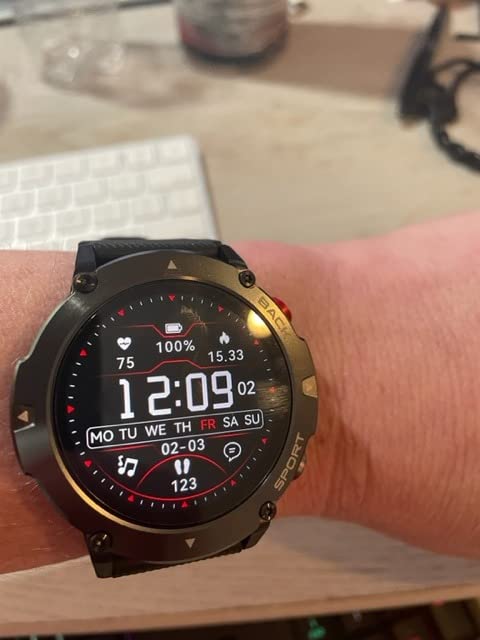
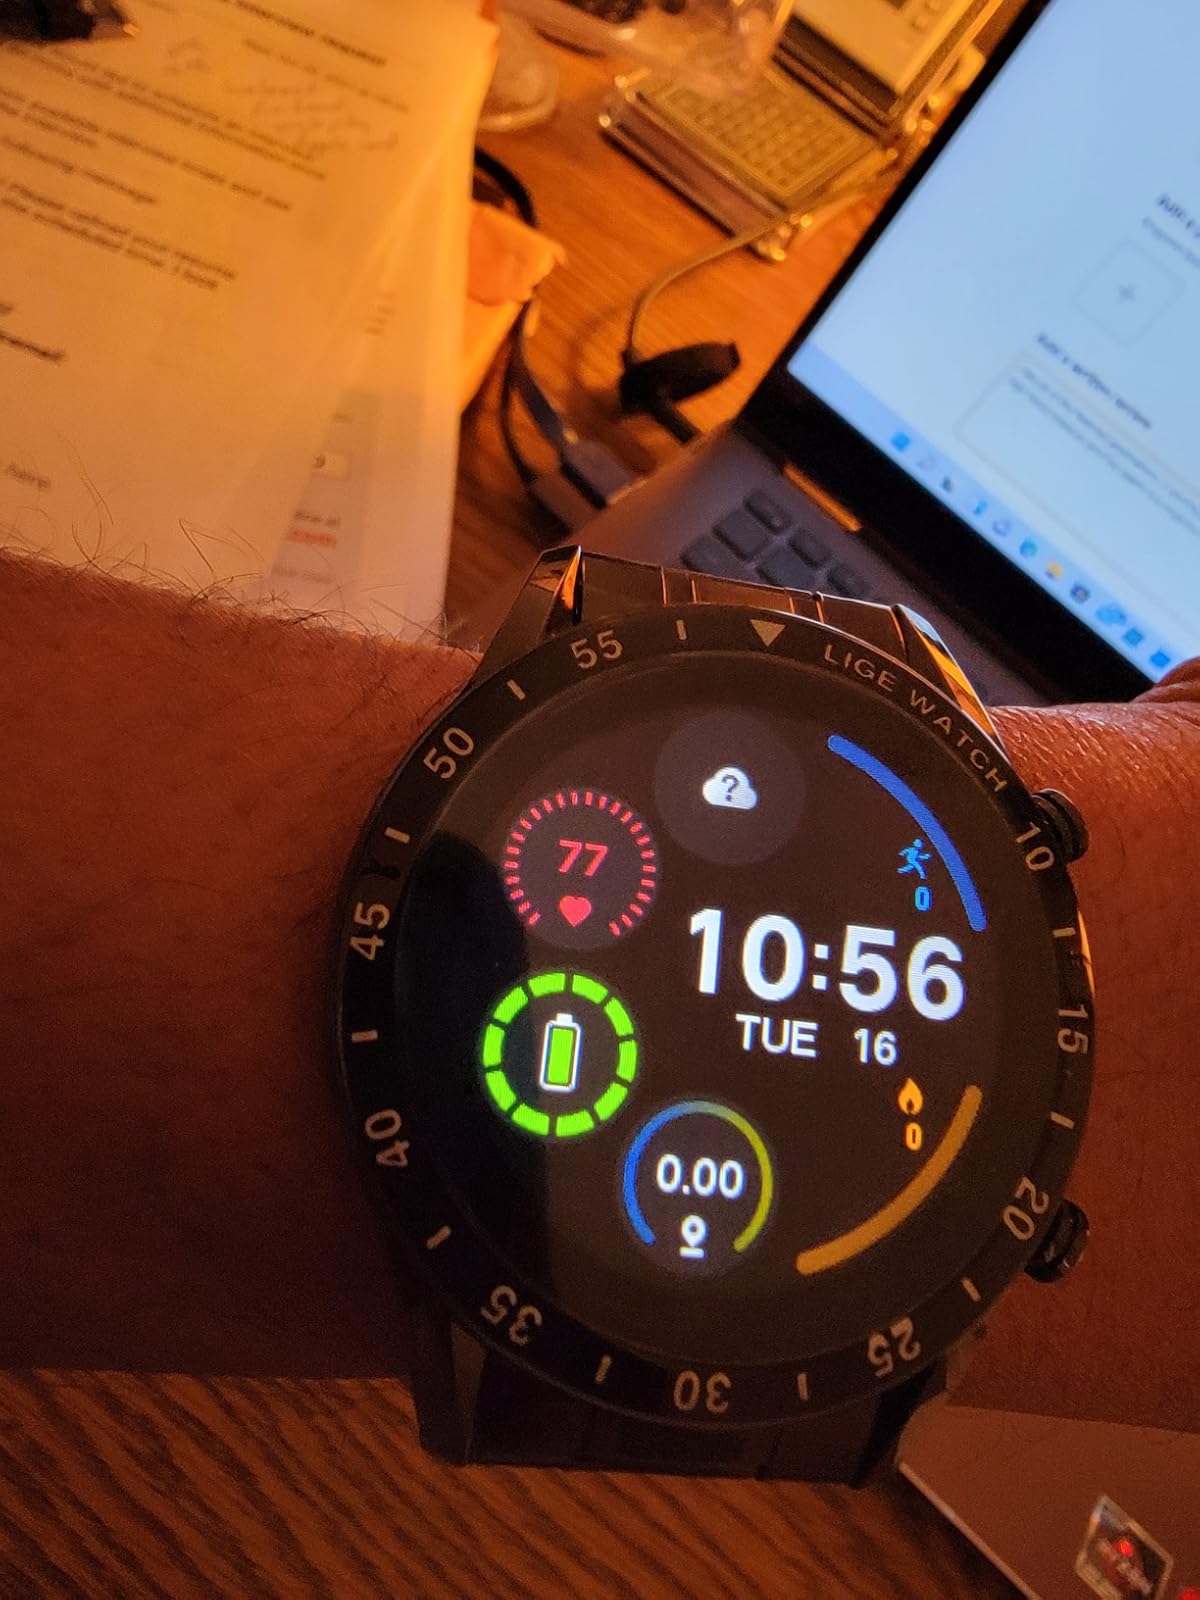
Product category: smartwatch
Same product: no